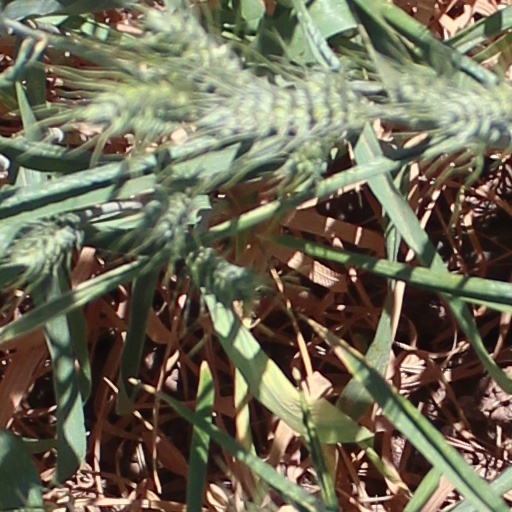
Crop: wheat